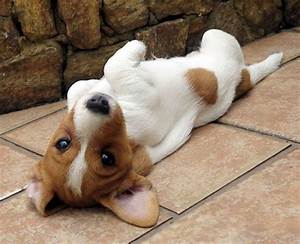
Label: dog